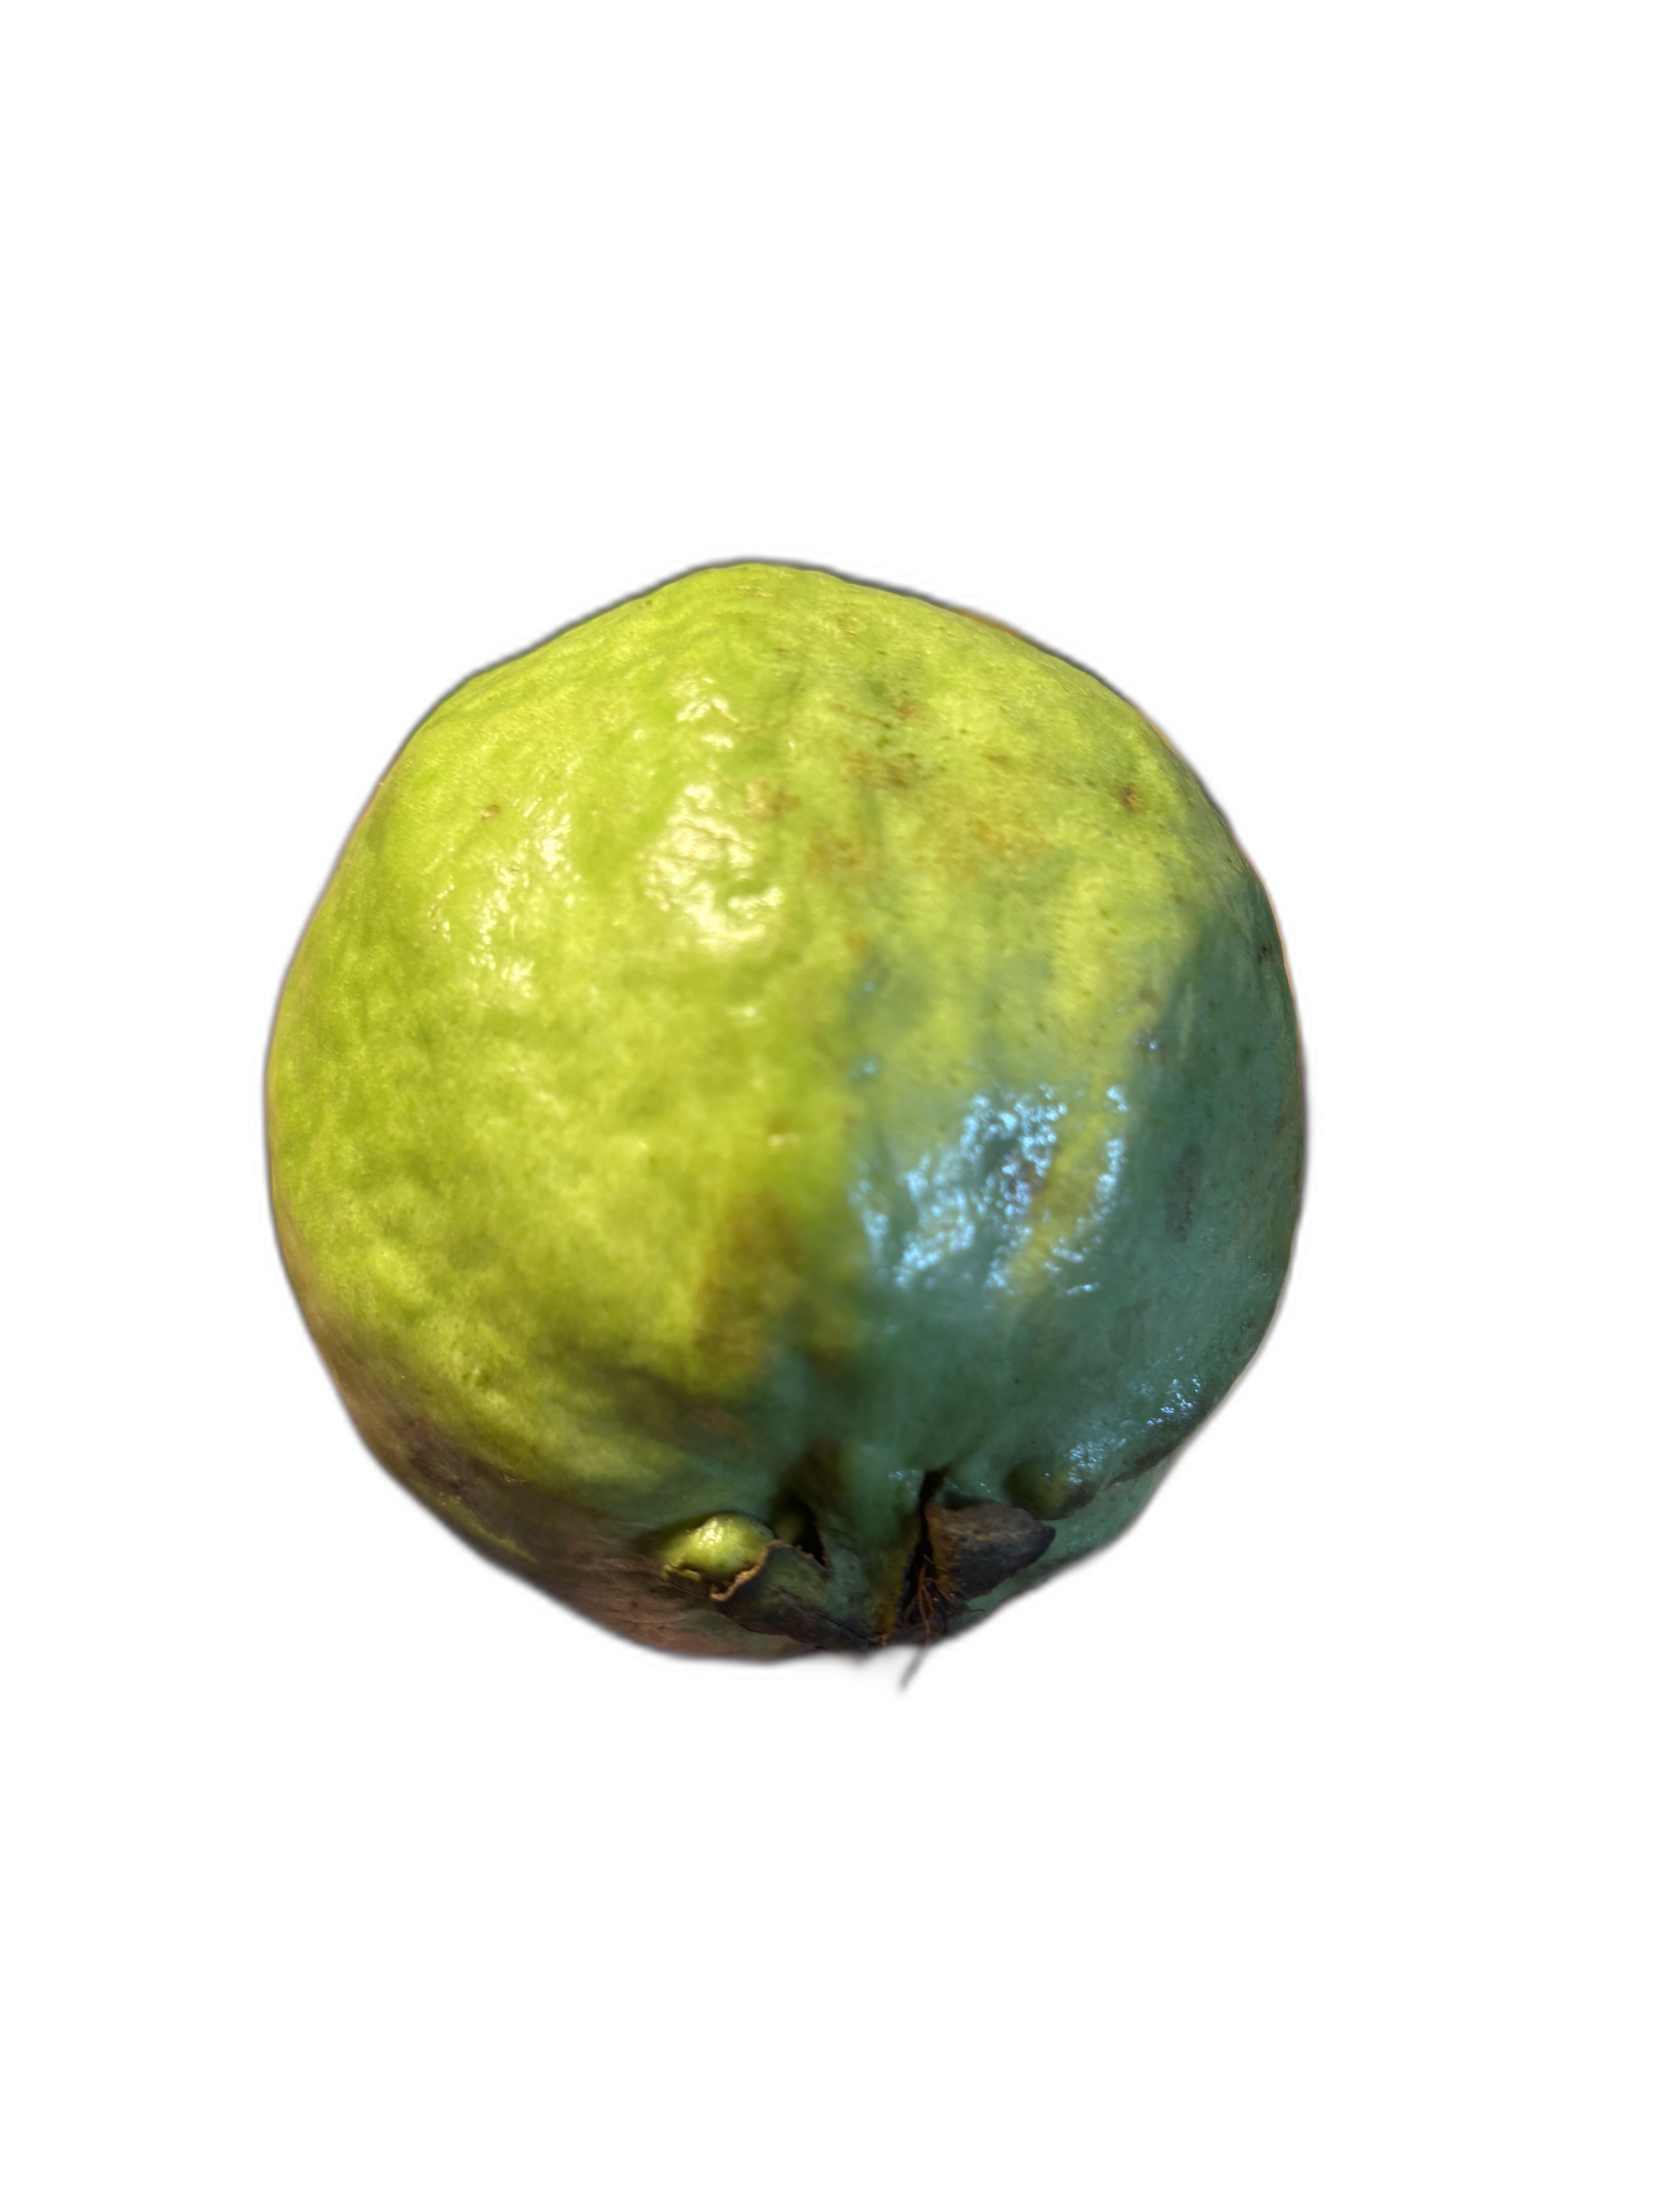
Plant part: fruit
Disease: Healthy